Akebia quinata

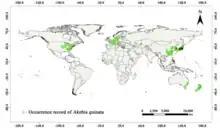
Range of "Akebia quinata" worldwide (only includes reports confirmed by botanists.) Potential numbers may far exceed what is shown in this map.

"Akebia quinata" is native to China, Japan (all major islands except Hokkaido) and the Korean peninsula, but is cultivated globally.